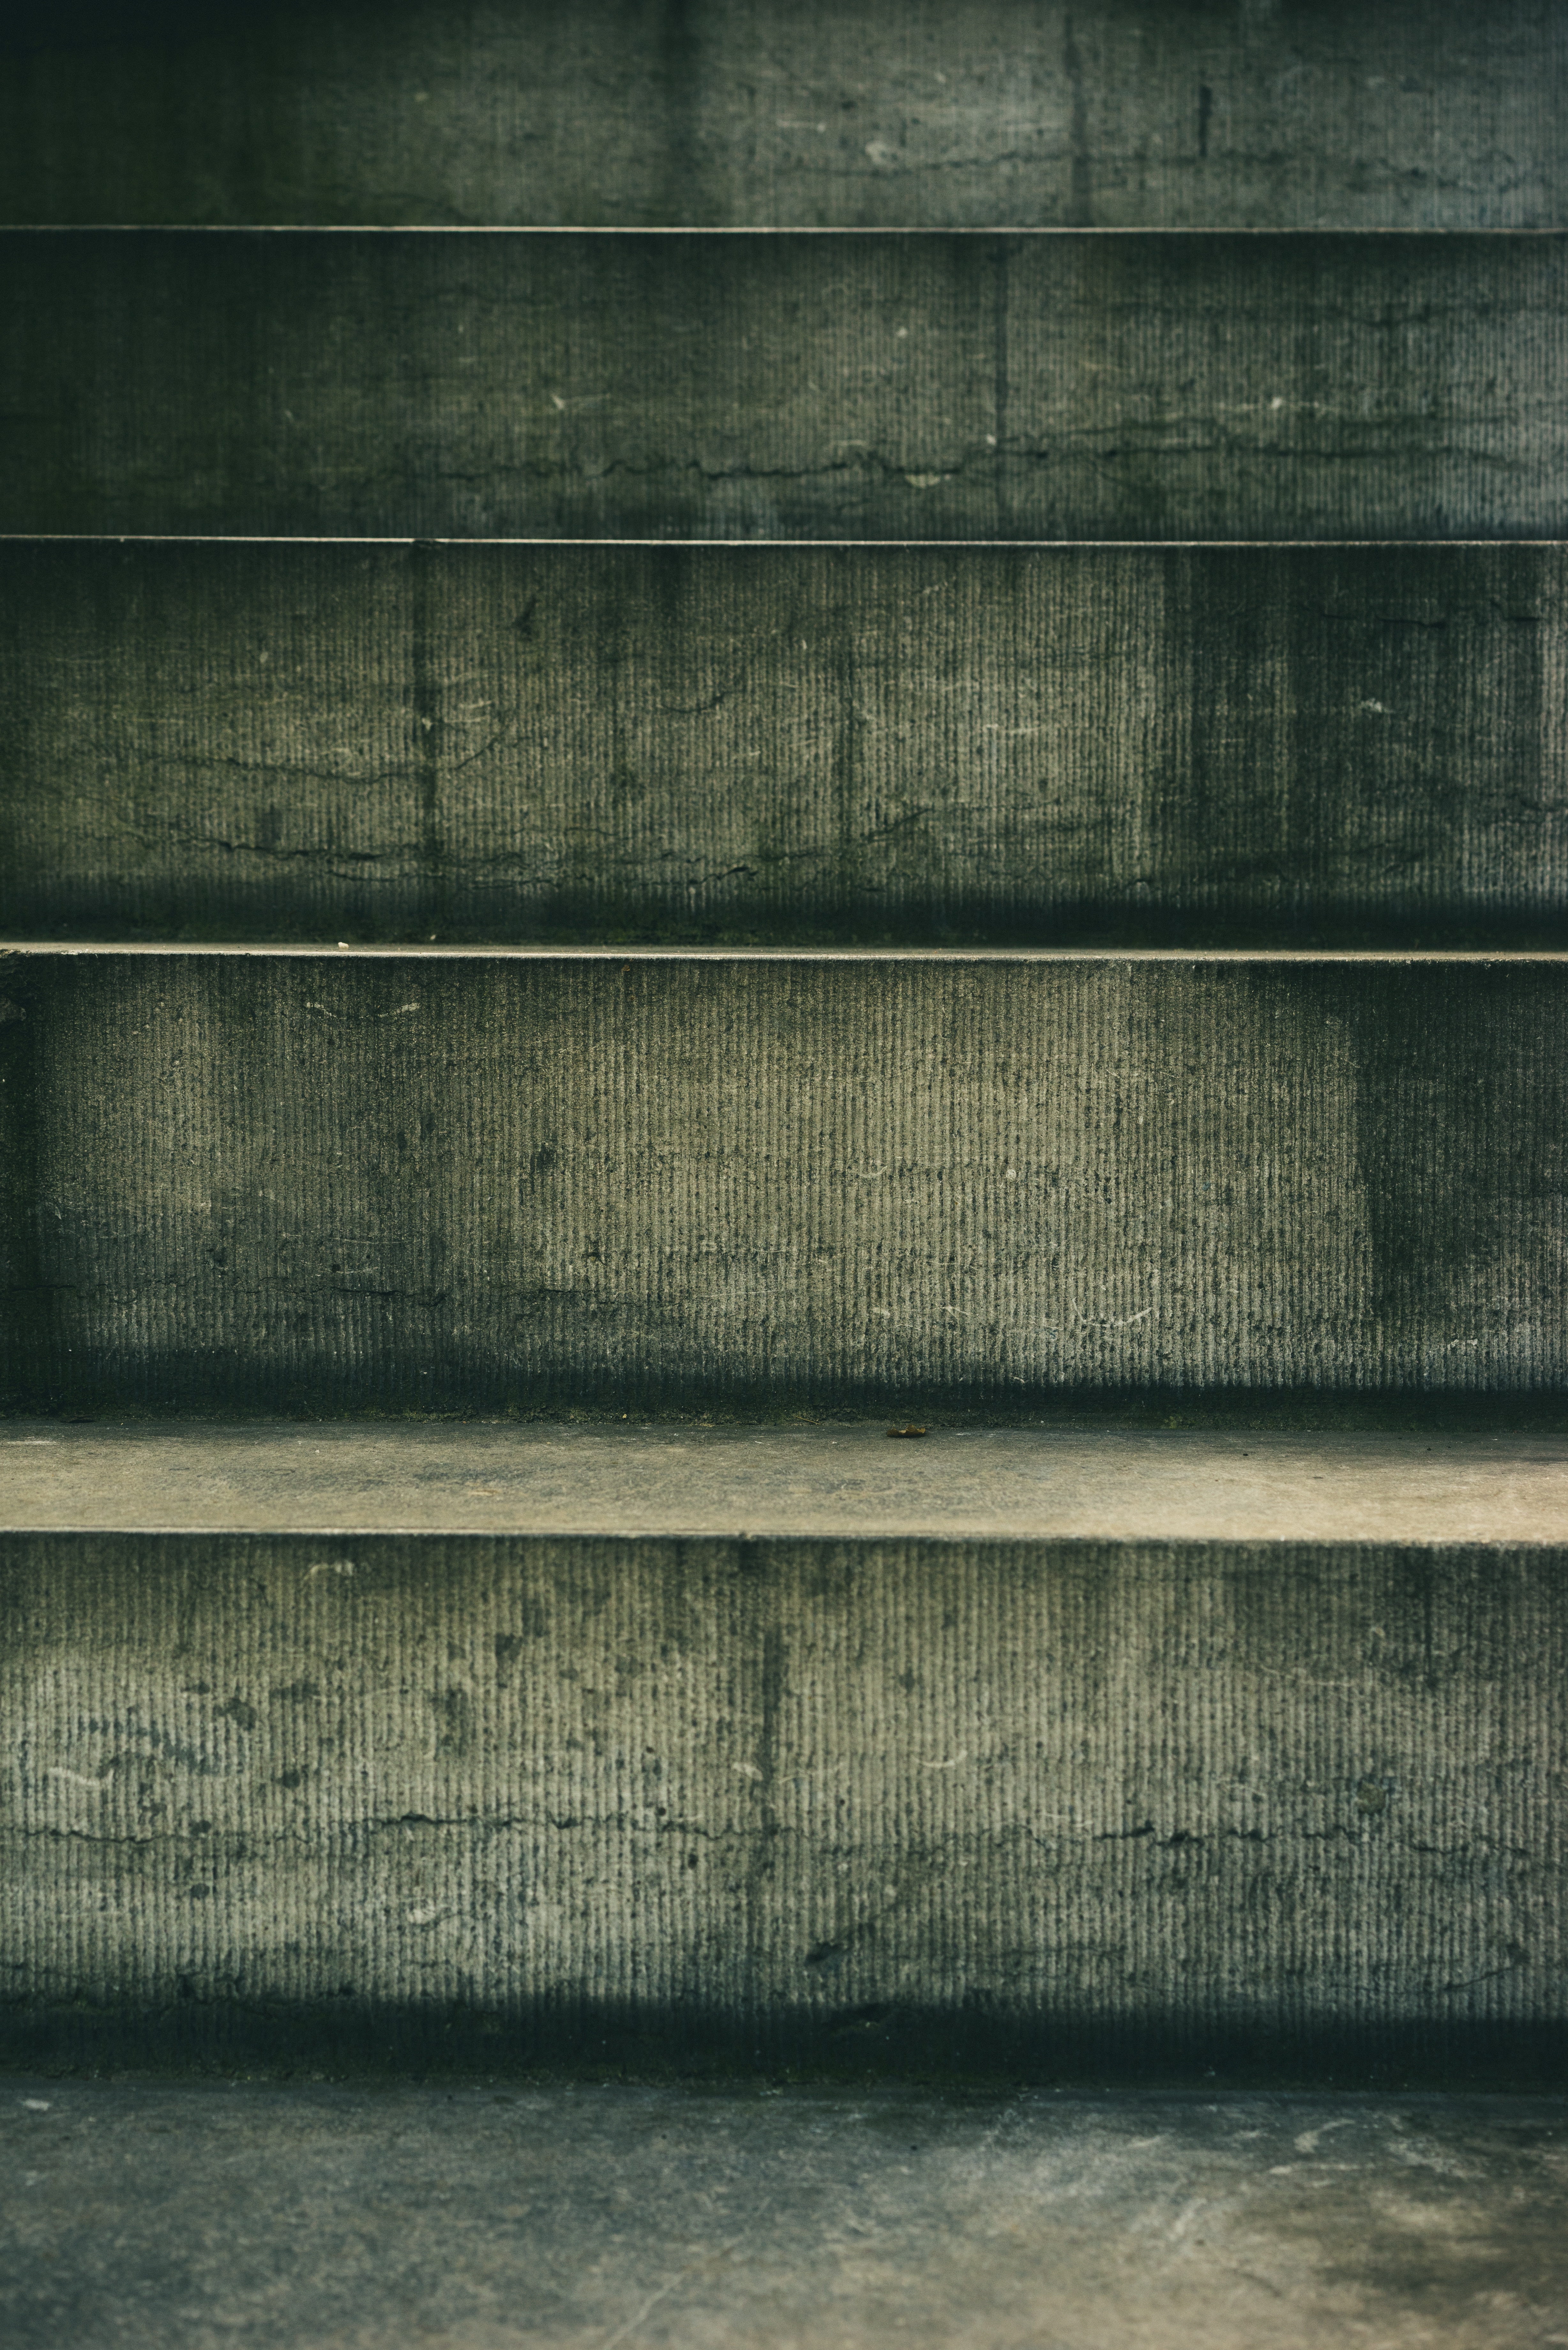
wood, white, texture, wall, line, reflection, color, darkness, black, monochrome, interior design, design, symmetry, shape, window covering